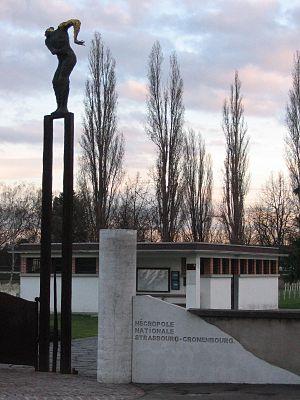
Cet article donne une liste des voies de la ville de Strasbourg, en France, classées par quartier.
Cronenbourg /kʁɔ.nɑ̃.buʁ/ est un quartier situé à l'ouest de Strasbourg. Ses habitants sont appelés les Cronenbourgeois et les Cronenbourgeoises.